Project Liberty Ship

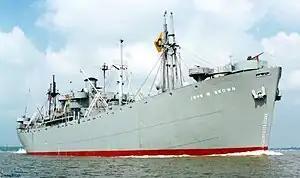
SS "John W. Brown" on the Great Lakes in 2000

Project Liberty Ship is a non-profit organization in the United States dedicated to the preservation of the Liberty ship . Project Liberty Ship began in 1978, when a seminar on Liberty ship preservation was held aboard the "John W. Brown", which was then serving as a nautical high school operated by the City of New York. Those attending the seminar could foresee the day, rapidly approaching, when the last ship of that great fleet of over 2700 Liberty Ships would face the breaker's torch or be sunk as an artificial reef, and they were determined to preserve at least one ship as a memorial museum on the east coast of the United States.